Caucasotachea vindobonensis

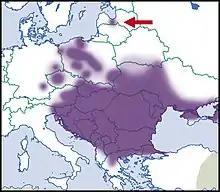
Distribution of "C. vindobonensis" in Europe (modified after Welter-Schultes)

The native distribution of this species is Pontic, Pannonian and Balkanian.